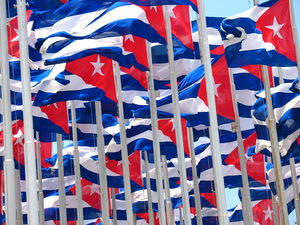
Cuba / Politik
Cubanske flag i en anti-imperialistisk manifestation
Republikken Cuba er en ø-stat i det nordlige Caribien, mellem det Caribiske Hav og Atlanterhavet. Mod nord ligger USA og Bahamas, mod vest Mexico, mod syd Cayman-øerne og Jamaica, og mod sydøst Haiti.